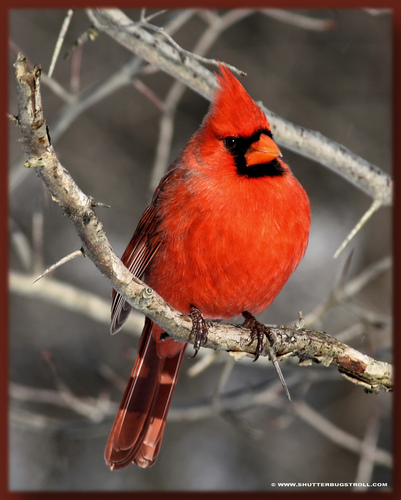
a red bird with a pointed red crown, a short red bill, black eyebrows and black throat, with a round red belly.
bright red bird, tufted crown with a black circle around its red bill.
a large cardinal with bright red feathers throughout it's body and a black face, along with a bright orange beak.
this red bird has a short orange bill and black feathers around it.
a bird with a large orange triangular bill, a red crown pointing straight up, and fat red breast.
this bird has wings that are red and has an orange bill
this is a bright red bird with an bright orange beak and gray feet.
this bird has a bright orange/red body and a wide orange beaka large orange breasted bird with a long tail.
this bird is bright red all over, with a jet black ring at the base of its red beak, with a red, ruffled crown.
Species: Cardinal